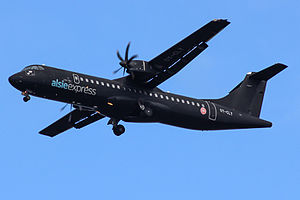
Slovakiet-Danmark 5. september 2018 / Optakt og efterspil
OY-CLY fra Alsie Express. Flyet der fragtede det alternative landshold til Bratislava. DBU's logo ses ved bagdøren.
Fodboldlandskampen Slovakiet-Danmark 5. september 2018 er den syvende mellem de to nationer. Optakten til kampen blev præget af usikkerhed om kampen overhovedet blev spillet, og hvilke spillere Danmark ville vælge at sende afsted til kampen som konsekvens af Fodboldlandsholdskonflikten 2018. Danmark var tvunget til at stille med et hold, efter en lignende situation havde fundet sted med kvindelandsholdet og U/21-landsholdet året før.